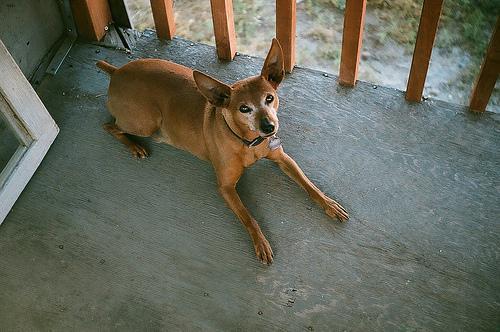
miniature pinscher